Ashtasakhi

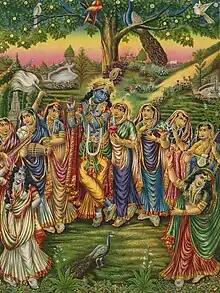
Radha Krishna at centre with Ashtasakhi

The Ashtasakhi are a group of eight prominent gopis and close associates of the Hindu deities Radha-Krishna in the Braj region. In many sub-traditions of Krishnaism, they are revered as goddesses and consorts of Krishna. According to the Padma Purana, the Ashtasakhi are the eternal female companions of Radha and Krishna in the Dvapara Yuga, with whom they descended upon the earth from their celestial abode of Goloka.